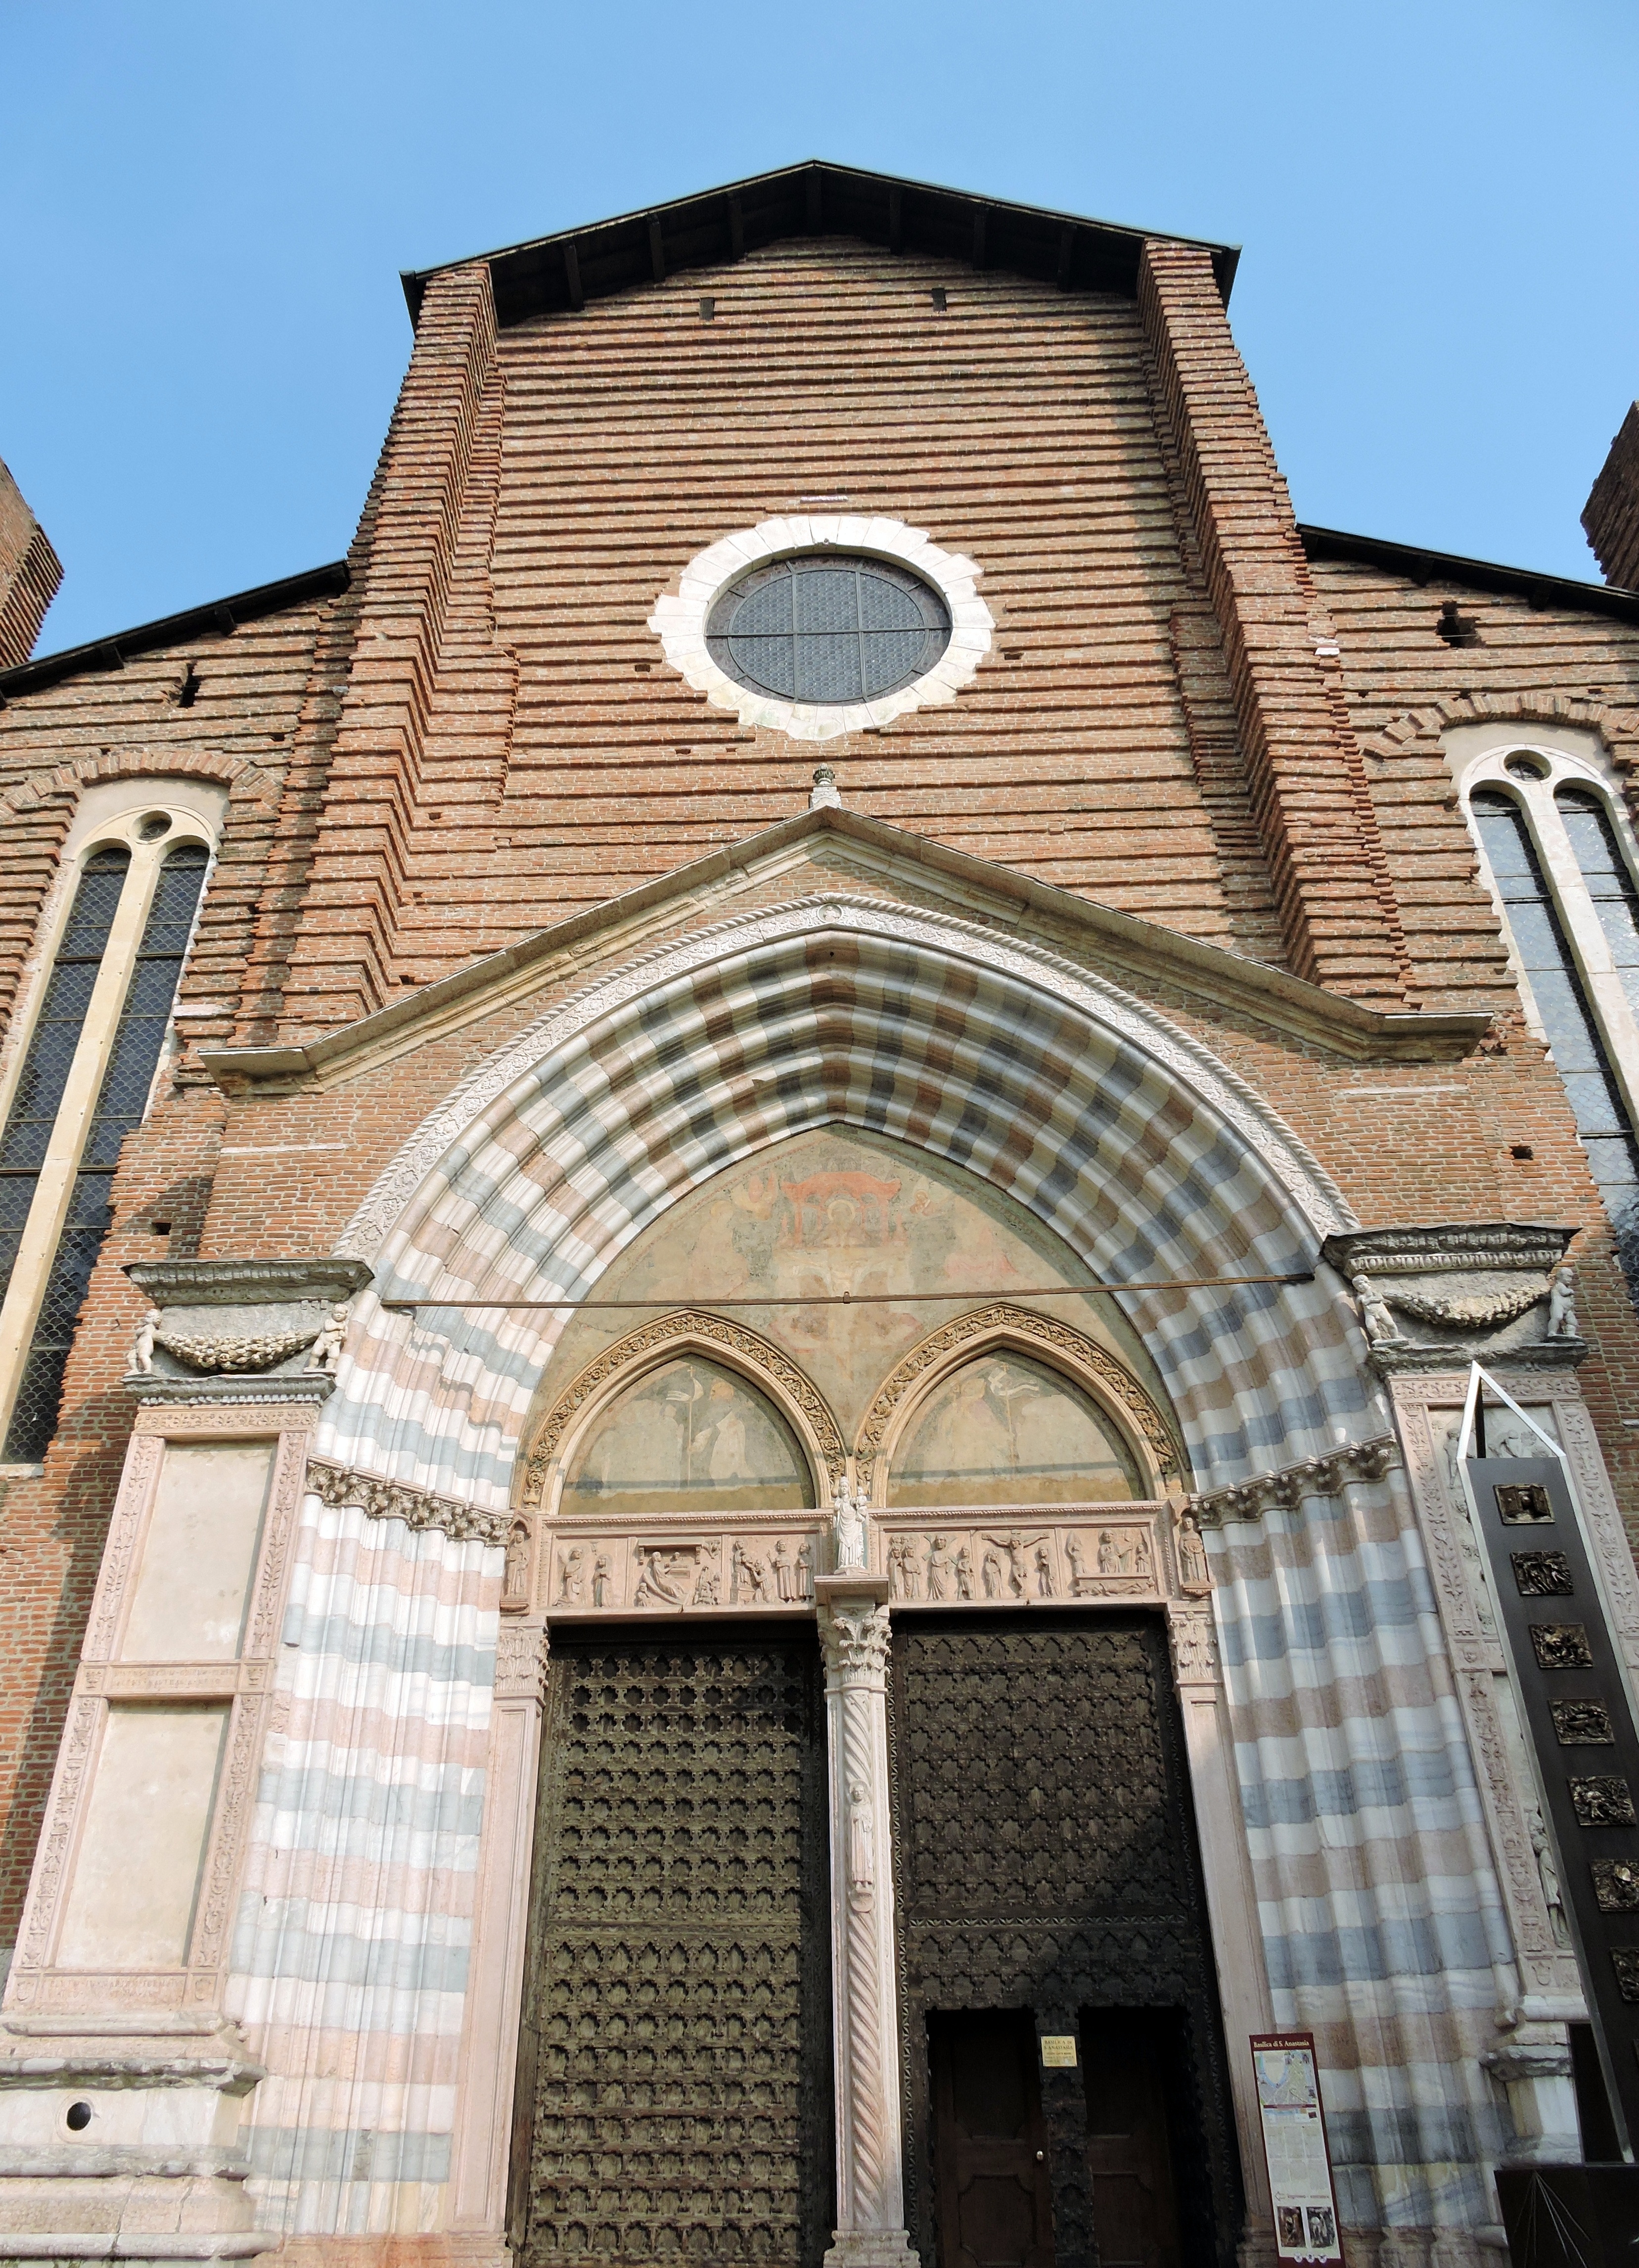
architecture, building, monument, entrance, italy, facade, church, cathedral, chapel, door, place of worship, synagogue, verona, arc, saint anastasia